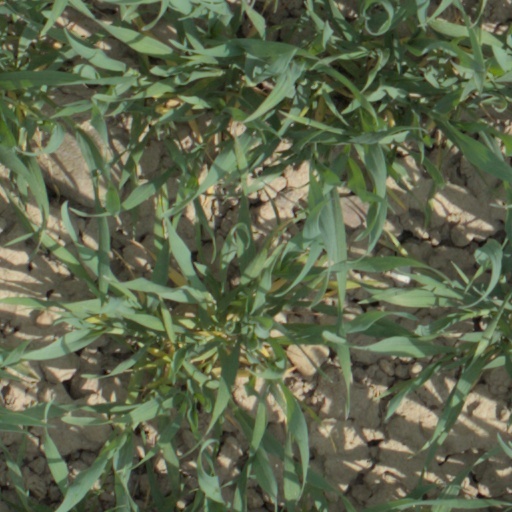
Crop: wheat